Barry McGee

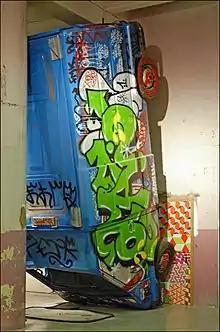
Installation, "Xe Biennale de Lyon"

McGee's installations consist of simple bold paintings which are influenced by Islamic patterns on tiles, vernacular sign painting, or use caricatures of the destitute. These paintings are clustered together in combination with photographs of other graffiti writers. Older work included layering of shapes, and buff marks, backgrounds of drips painted directly on the gallery wall. He has painted stylized portraits on empty bottles of liquor, flattened spray cans, and wrecked vehicles for art shows. He has collaborated frequently with Amaze, allowing him to paint the exterior and interior of the galleries exhibiting McGee's work. They have also utilized realistic moving mechanical human figures that appear to be tagging gallery walls.